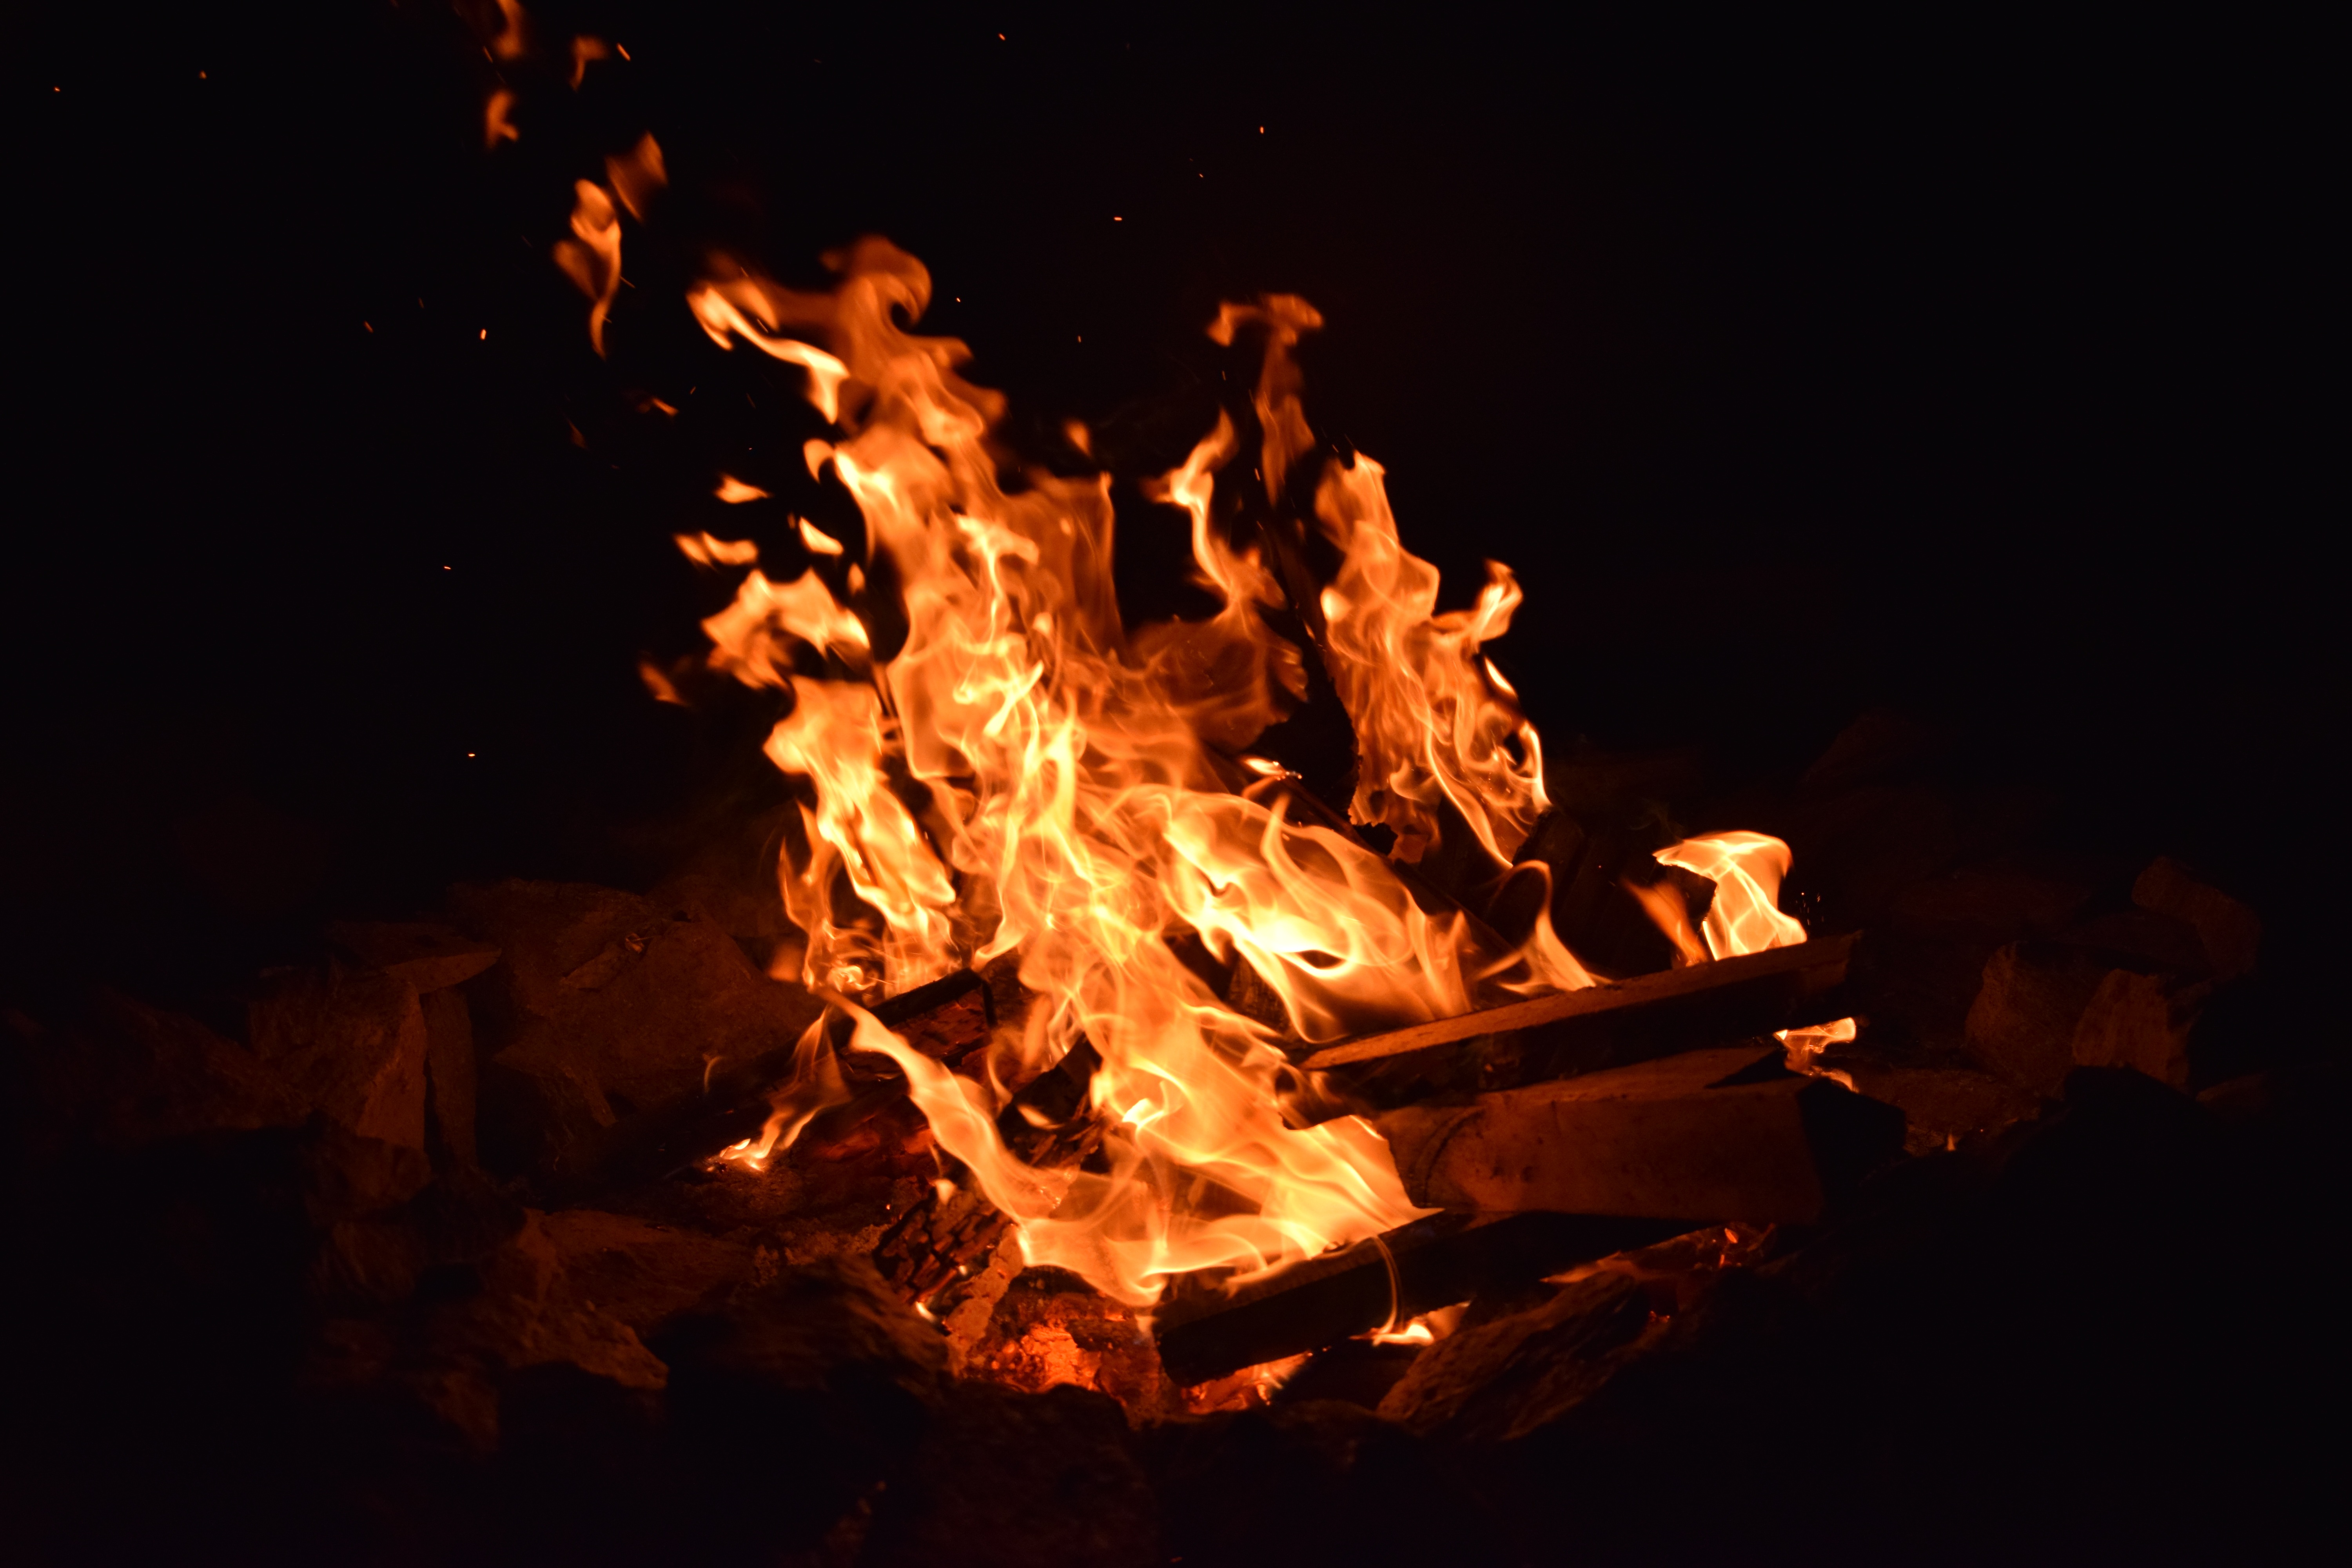
wood, night, dark, flame, fire, fireplace, darkness, campfire, barbecue, bonfire, heat, burn, brand, hot, temperature, embers, flame log fire